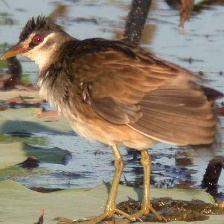
Species: WHITE BROWED CRAKE
Scientific name: AMAURORNIS CINEREA